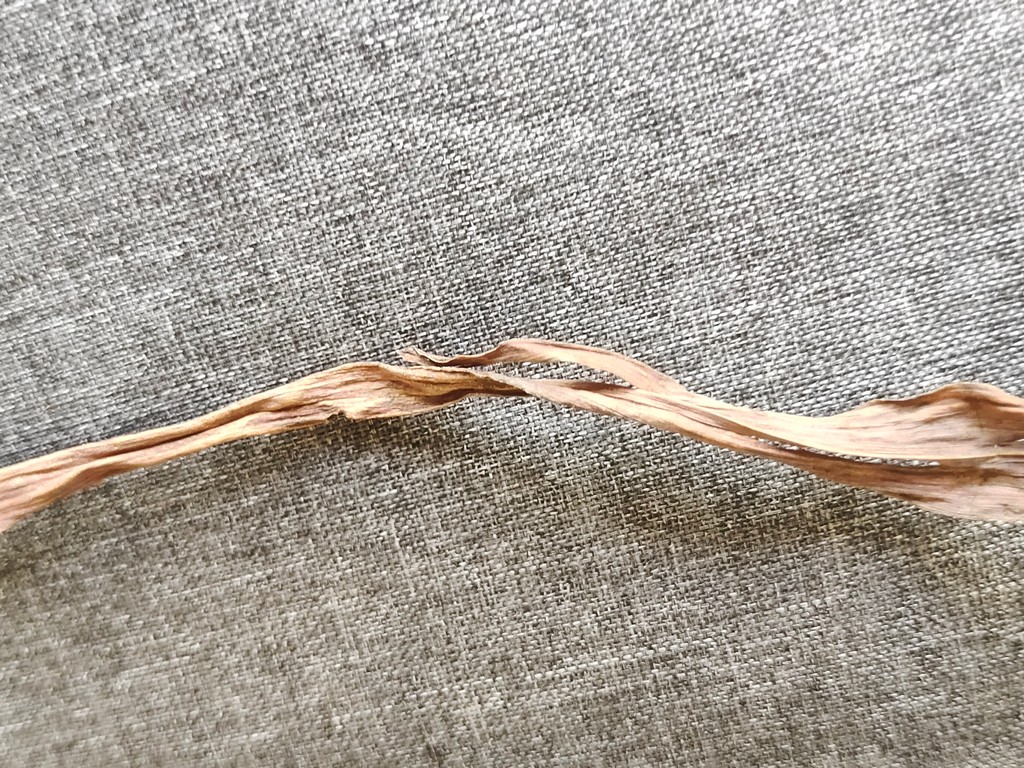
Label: Dried